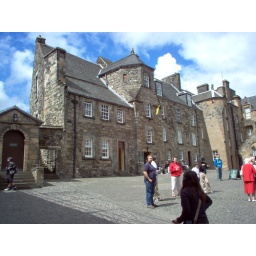
Oldest building in stirling castle